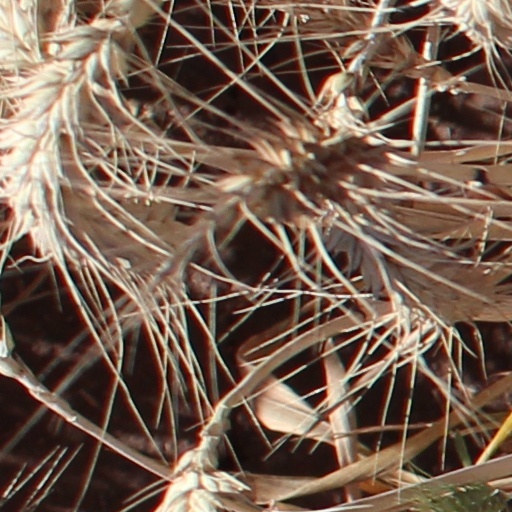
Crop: wheat